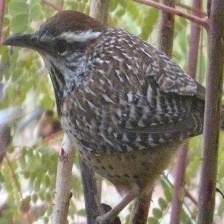
Species: CACTUS WREN
Scientific name: CAMPYLORHYNCHUS BRUNNEICAPILLUS